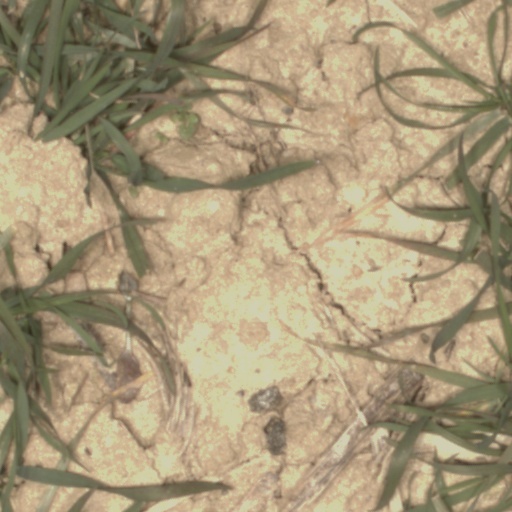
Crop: wheat